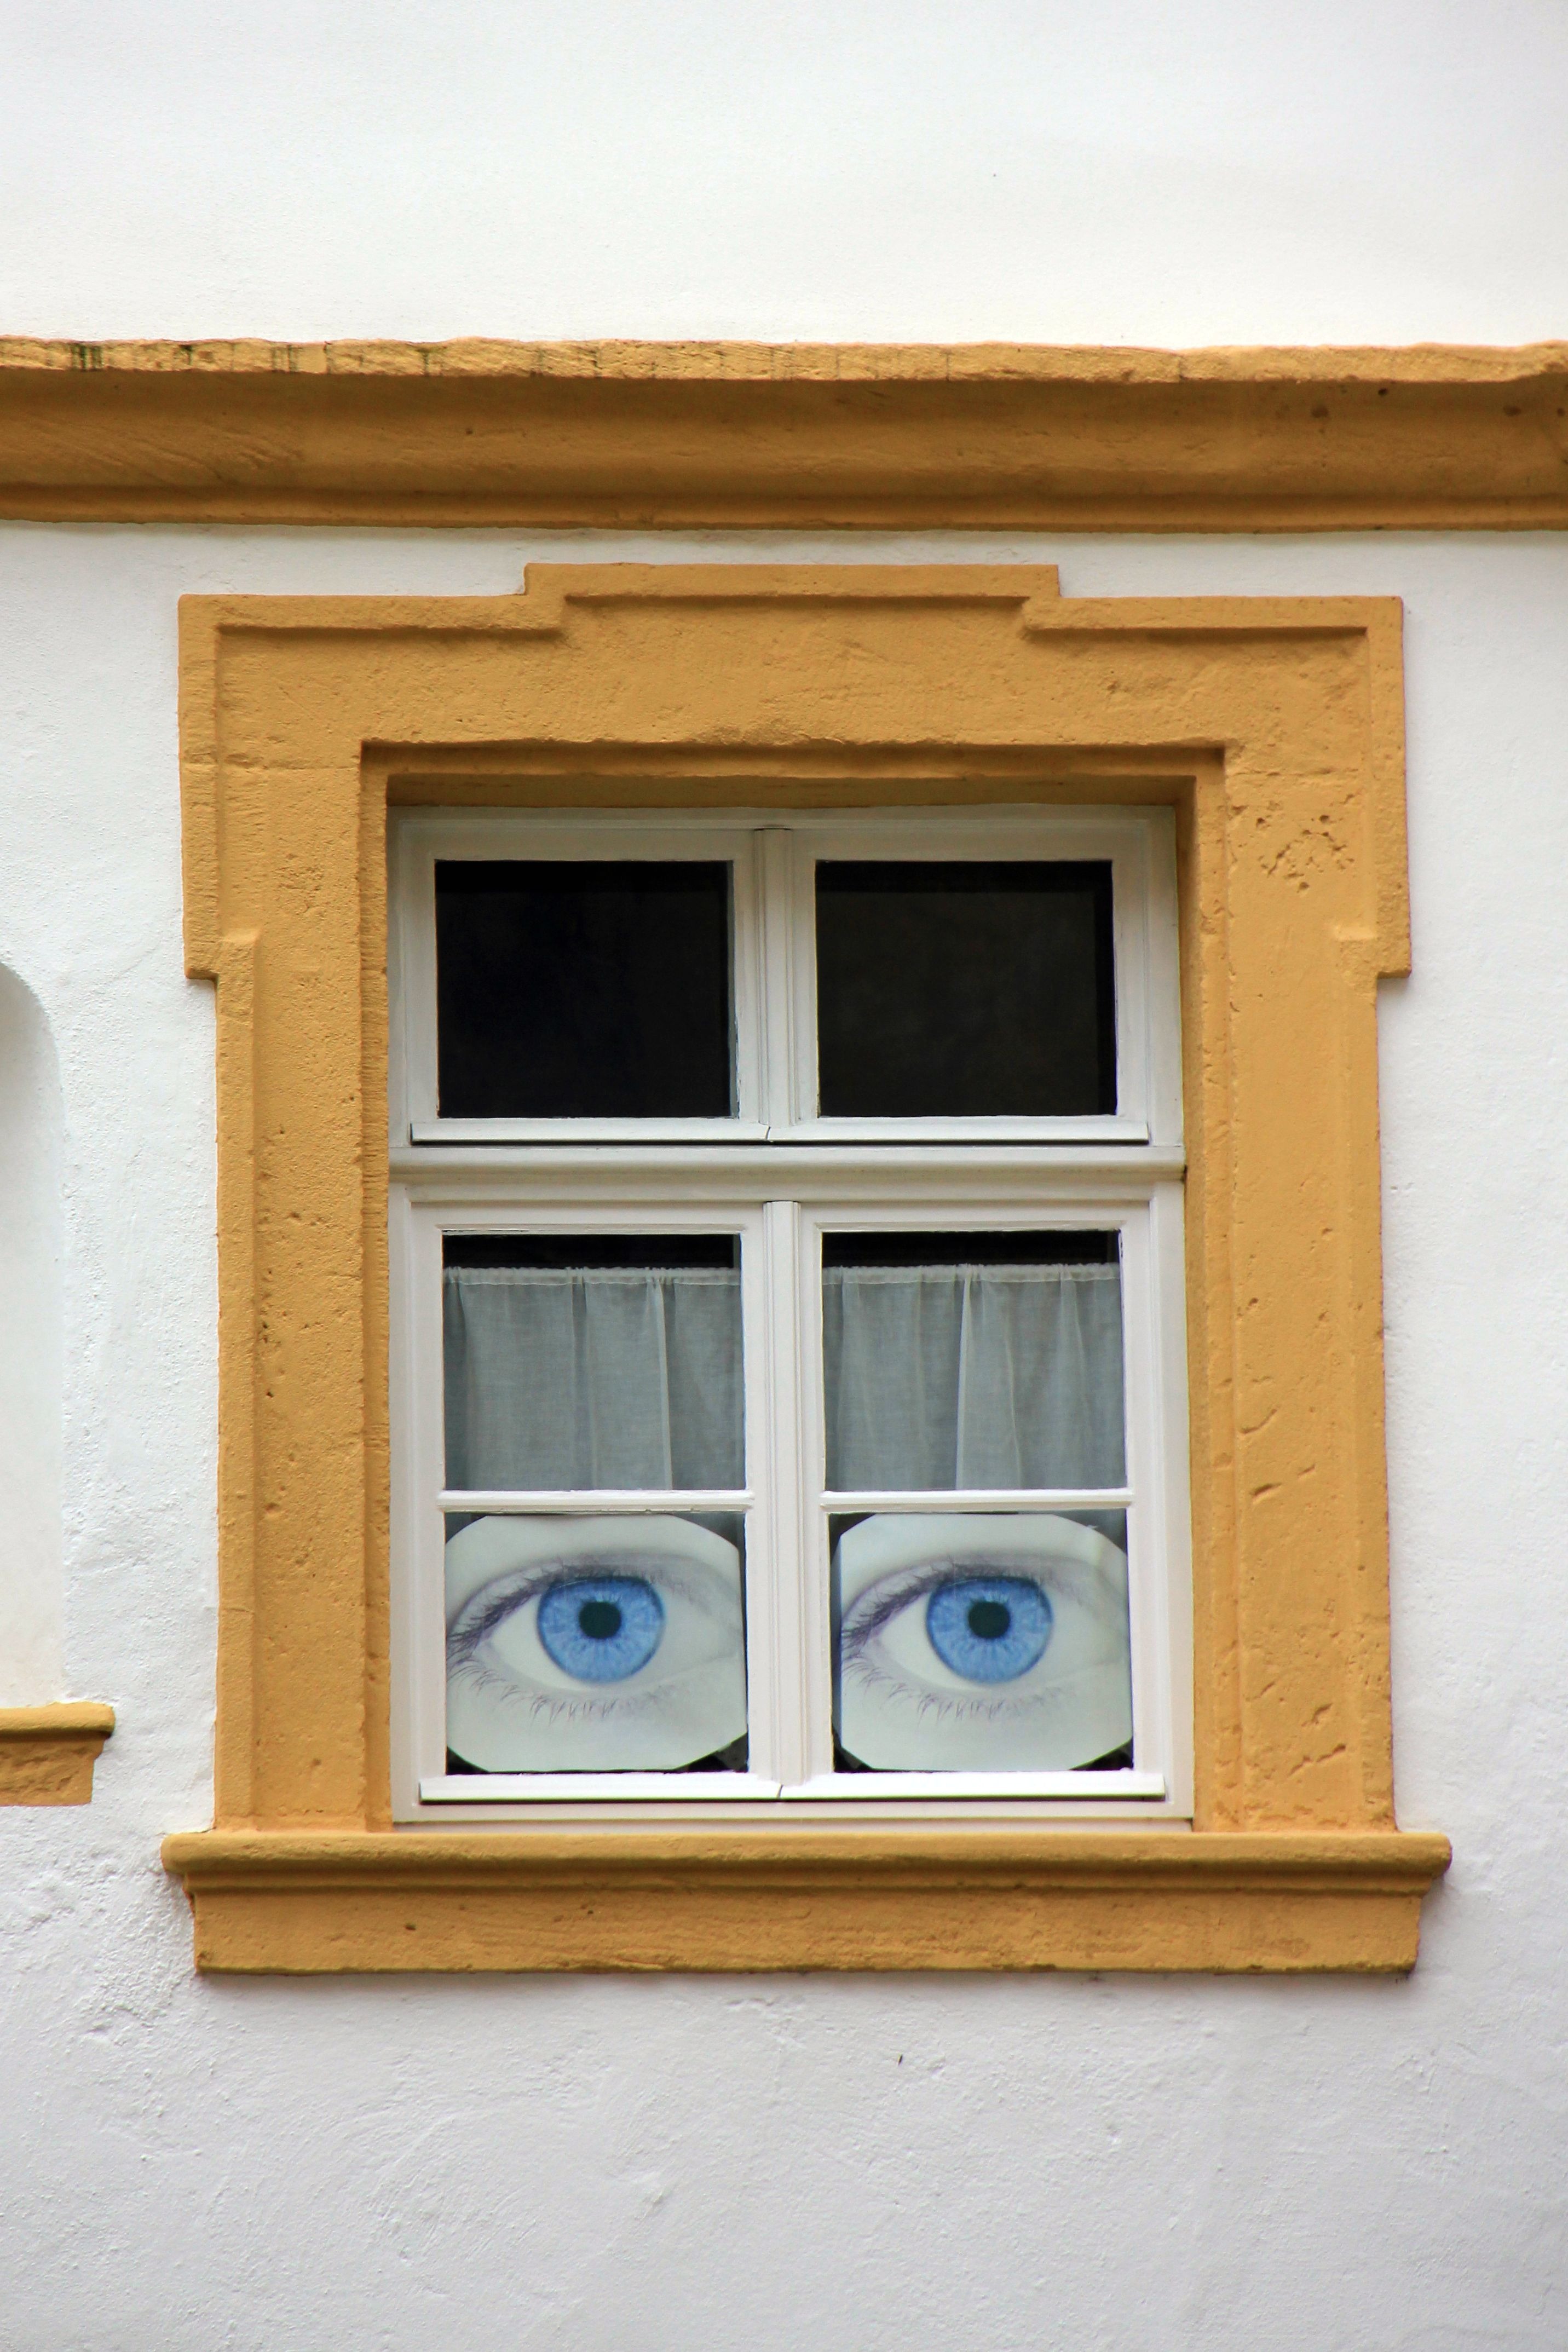
architecture, wood, house, window, building, home, wall, color, facade, blue, door, interior design, eyes, picture frame, shape, window covering, sash window